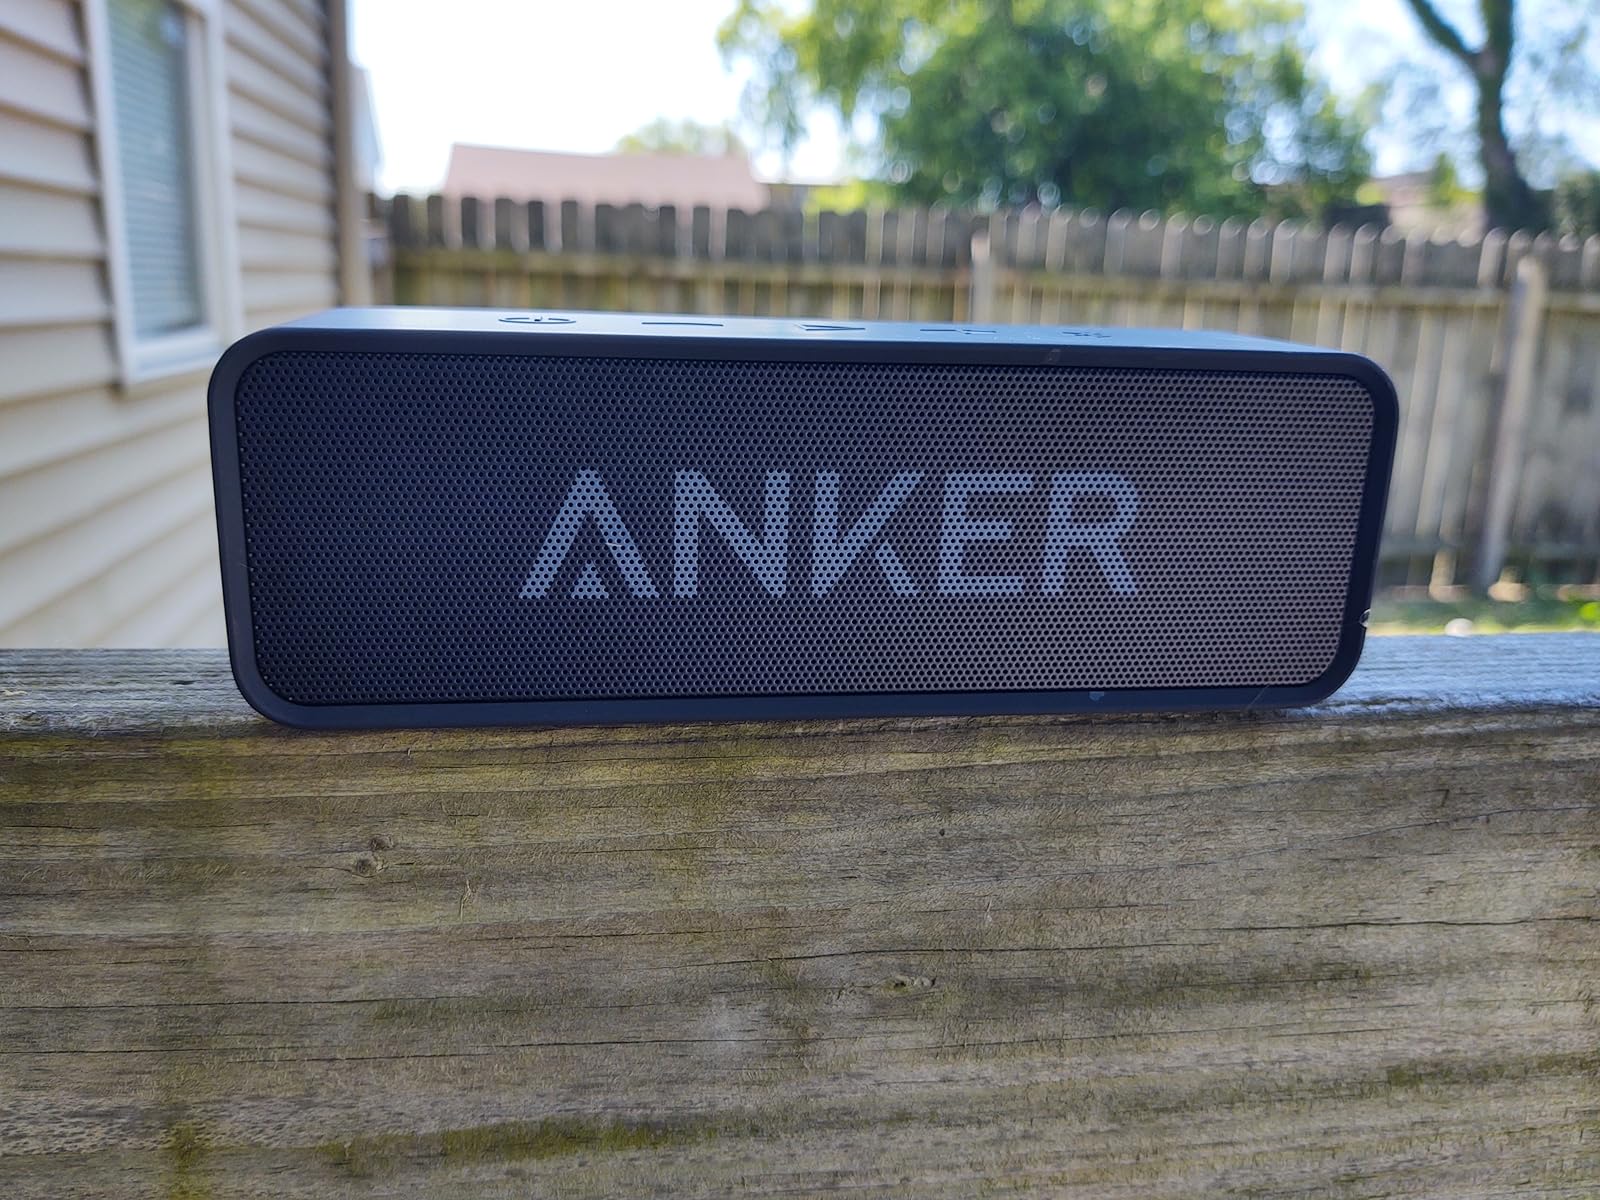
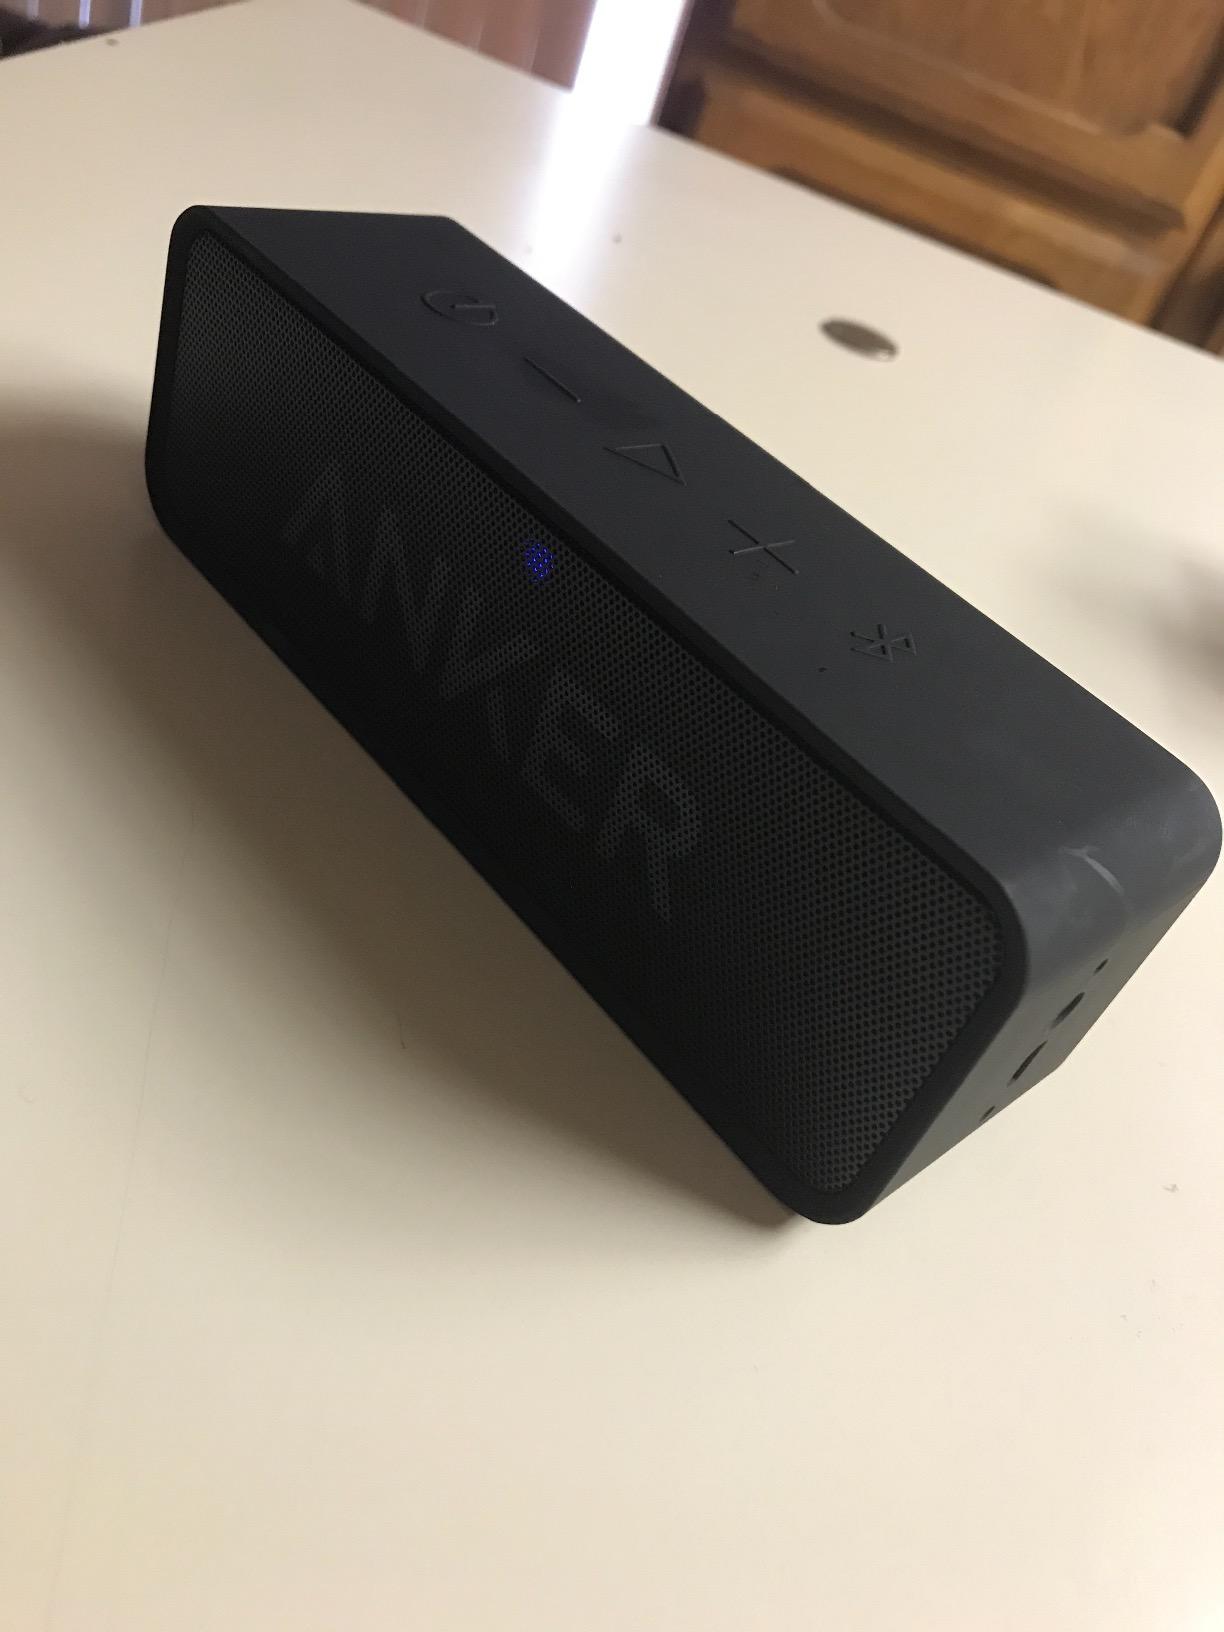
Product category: speaker
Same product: yes